Prabhashankar Pattani

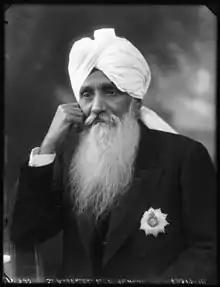
Sir Prabhashankar Pattani in 1923, Made by Bassano. Taken from National Portrait Gallery, London

Sir Prabhashankar Dalpatram Pattani (Gujarati: સર પ્રભાશંકર પટ્ટણી) (15 April 1862 – 16 February 1938) was the prime minister or Diwan of Bhavnagar State in Gujarat, India. He was born in a Nagar Brahmin family in 1862 in Morbi. He was known for his forthrightness, diplomacy, and noble character. He was a close friend of Mahatma Gandhi.